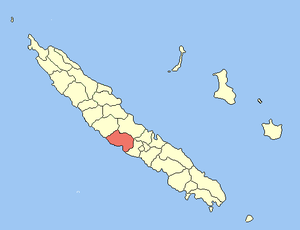
Bourail est une commune française de Nouvelle-Calédonie sur la côte ouest de la Grande Terre, au nord de la Province Sud, côté ouest, à environ 160 km au nord-ouest de Nouméa, sur la RT1, au nord de La Foa, Farino, Moindou et Sarraméa, au sud de Poya, Pouembout, Koné et Voh.